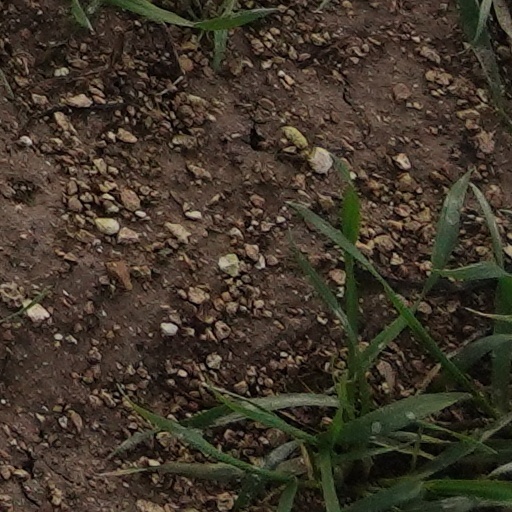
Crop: wheat